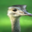
Label: bird